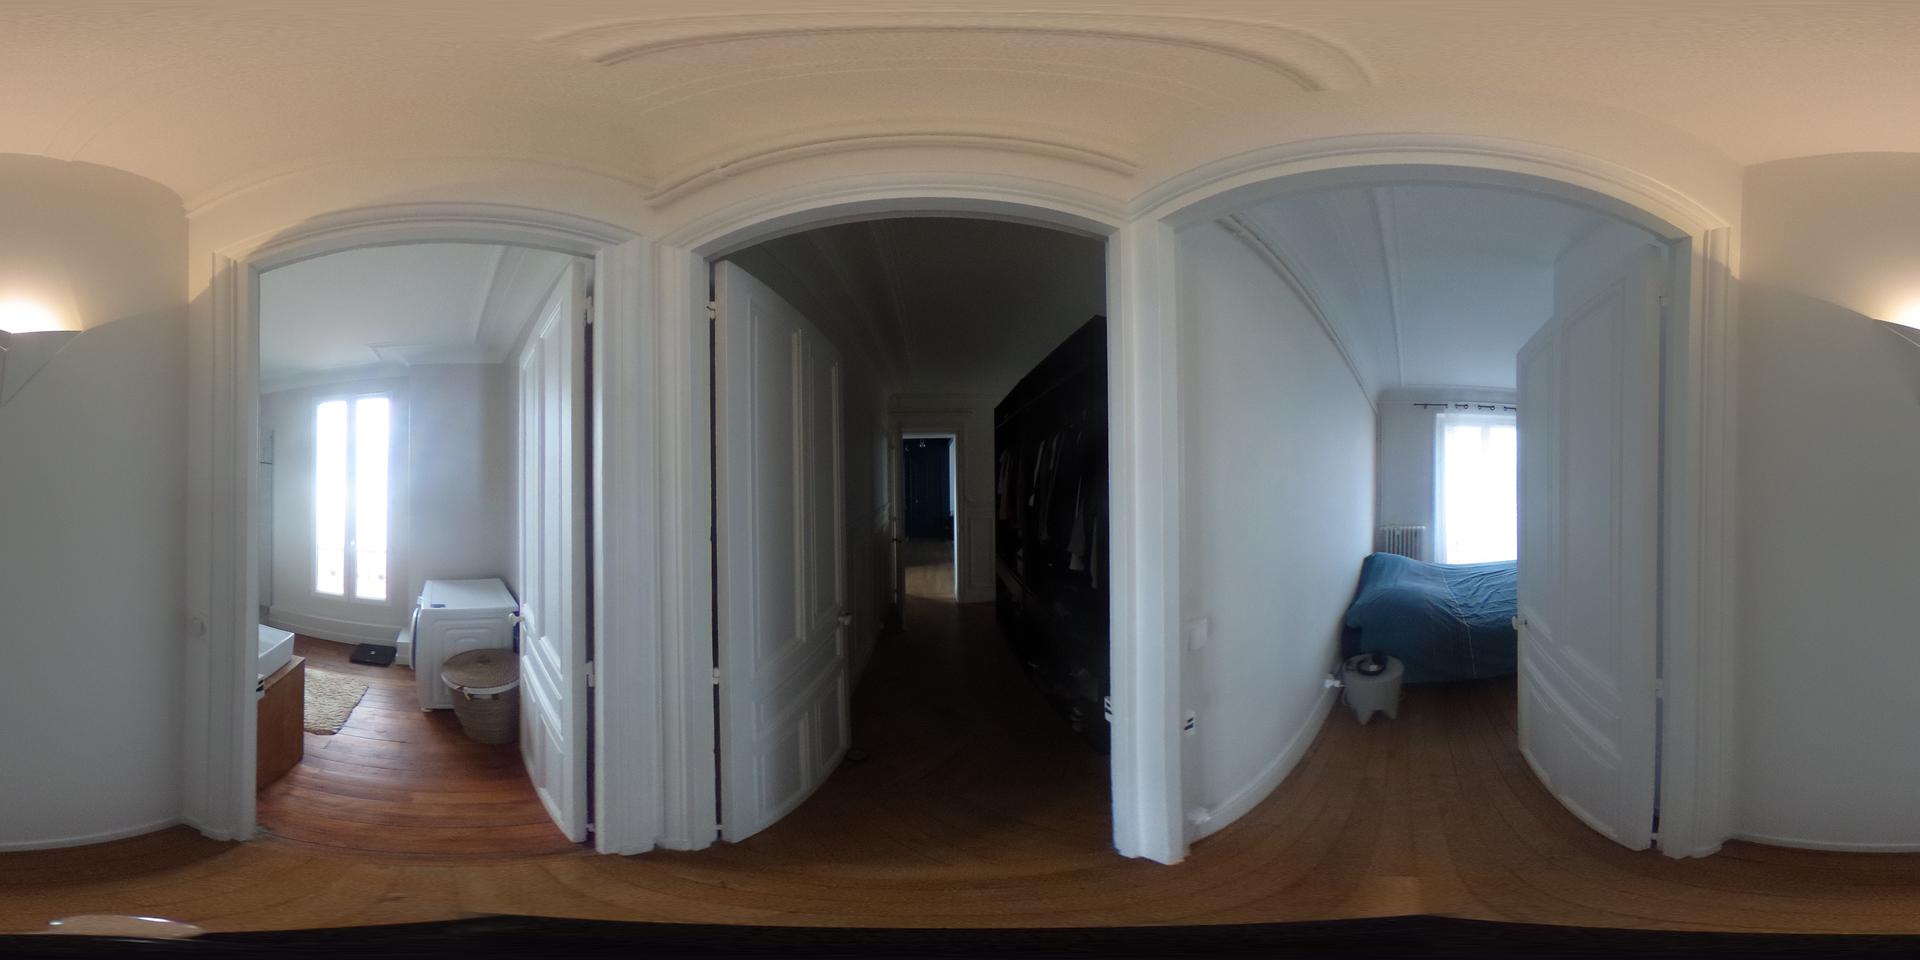
Referred object: the small white appliance by the window

Referred object: the blue bed